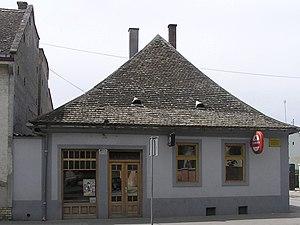
Cet article recense les monuments culturels du district de Bačka occidentale en Serbie.
La vieille poste à Sombor est située à Sombor, dans la province de Voïvodine et dans le district de Bačka occidentale, en Serbie. Elle est inscrite sur la liste des monuments culturels de grande importance de la République de Serbie.
Les monuments culturels de grande importance sont les monuments de Serbie qui, par leur valeur, bénéficient d'un haut degré de protection.